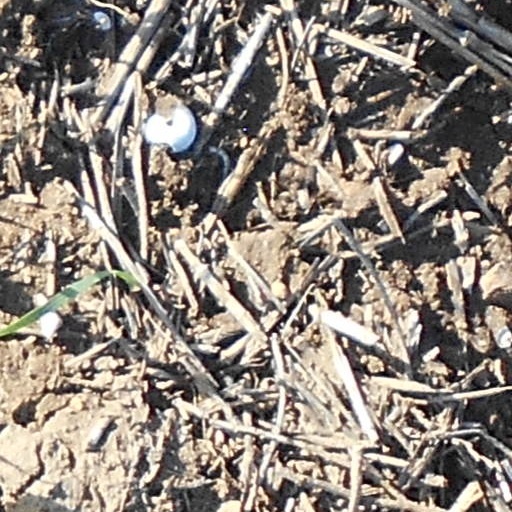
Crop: wheat